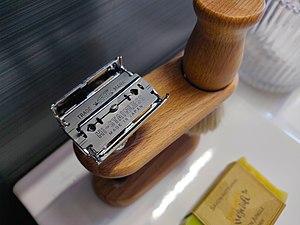
Rasoir à double tranchant ouvert
Un rasoir est un appareil destiné à couper les poils, tant chez les hommes que chez les femmes, ou encore chez les animaux.